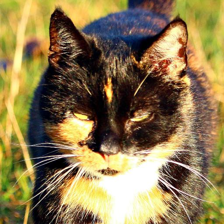
Label: animals